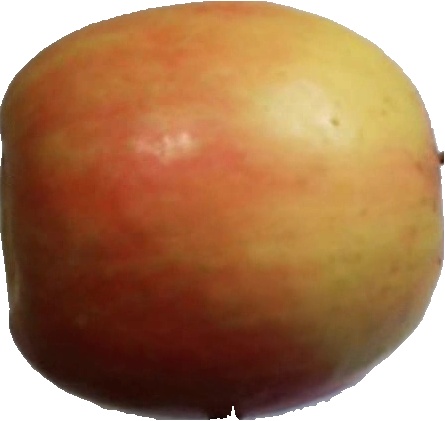
Label: apple_pink_lady_1